Aulus Didius Gallus Fabricius Veiento

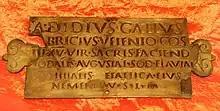
Copy of the votive inscription by Veiento and his wife Attica.

Veiento's career in the Roman priesthood is far better documented. A votive inscription of Trajanic date recording Veiento's fulfilling of a vow to the goddess Nemetona in Moguntiacum (Mainz) attests to the priesthoods he held. These offices are listed as follows: "Quindecimviri sacris faciundis", one of the four most prestigious ancient Roman priesthoods; "Sodales Augustales"; "Sodales Flaviales"; and "Sodales Titialis". McDermott dates his membership in the "Quindecimviri" "possibly under Nero before his exile in 62. He may even have become a member while his adoptive father was still alive." When he became "Sodales Augustales" and "Sodales Titialis" is not known. Entrance to the "Sodales Flaviales" is dated soon after Vespasian's death.